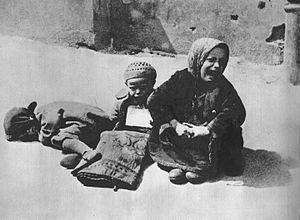
L’histoire des Juifs en Pologne a commencé il y a plus de mille ans. Elle comprend une longue période de tolérance religieuse et de prospérité de la communauté juive polonaise. À partir du xviiᵉ siècle, les Juifs sont victimes des nombreux conflits dus à l'absence d'un pouvoir fort en Pologne. Durant l'entre-deux-guerres, l'antisémitisme redouble. La communauté juive est presque entièrement détruite par les Allemands durant l’occupation allemande de la Pologne, lors de la Shoah.
Irena Sendler, de son nom de jeune fille Irena Krzyżanowska, née le 15 février 1910 à Varsovie et morte le 12 mai 2008 dans la même ville, est une catholique, résistante et une militante polonaise qui sauva 2 500 enfants juifs du ghetto de Varsovie durant la Seconde Guerre mondiale.